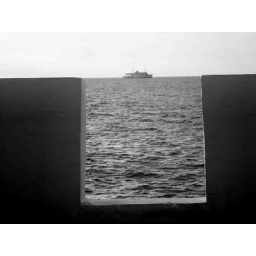
ship above the box